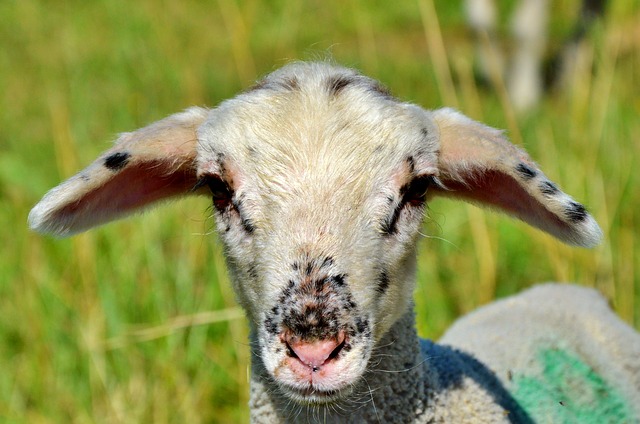
Label: sheep